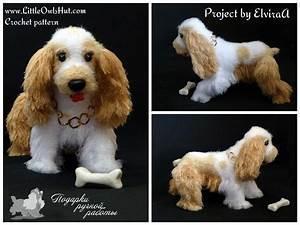
dog